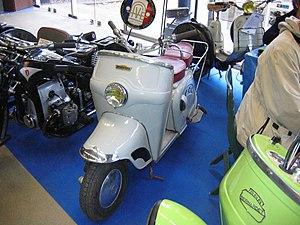
Bernardet est le nom d'un atelier de construction de side-cars créé en 1921 par les trois frères René, Robert et Roger Bernardet. Leur logo représentait 3R entourés d'un B et d'un F entrelacés comme Bernardet Frères.